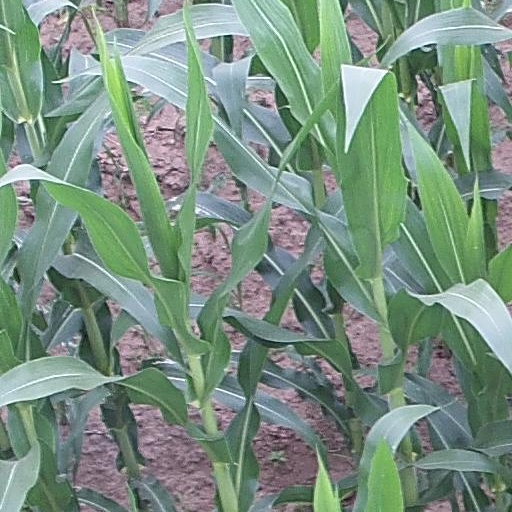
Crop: maize; corn